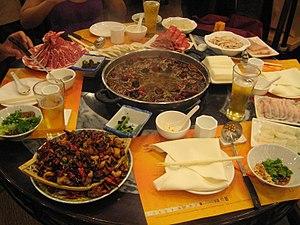
La cuisine hongkongaise a été influencée par plusieurs cuisines : la cuisine cantonaise, la cuisine européenne, des cuisines chinoises non cantonaises, et d'autres cuisines asiatiques. Du fait de sa situation de port et d'ancienne colonie britannique, Hong Kong a donc bénéficié de multiples influences et fournit une large gamme de restaurants, ce qui lui valu d'être labellisée « Gourmet Paradise » « World's Fair of Food »